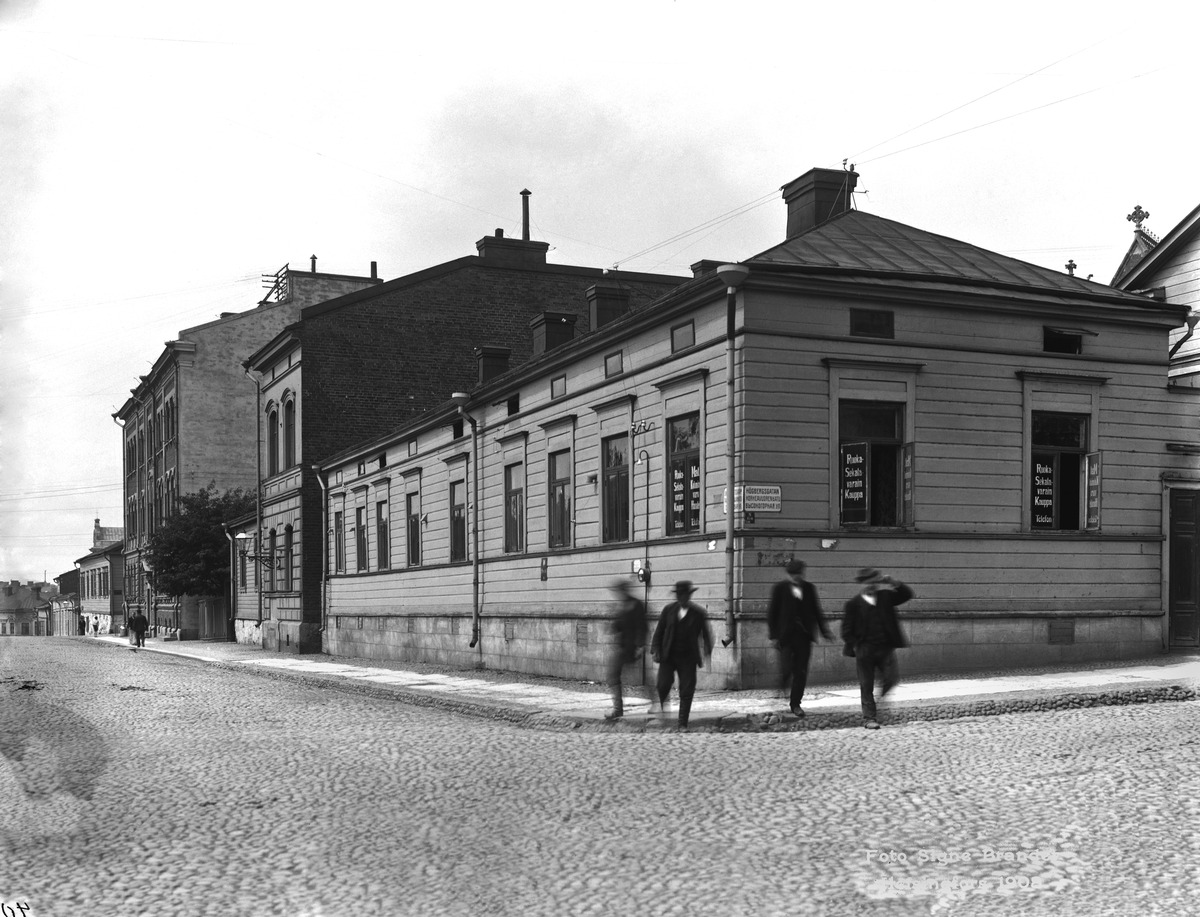
Tarkk'ampujankatu 5
sisällön kuvaus: Tarkk'ampujankatu 5. - Korkeavuorenkatu 8.  Tarkk'ampujankatu 7, 9. mustavalkoinen
Kuvaaja: Brander, Signe, valokuvaaja
Ajankohta: kuvausaika 1908
Paikka: Suomi, Uusimaa, Helsinki, Ullanlinna Helsinki, Korkeavuorenkatu 8. Tarkk'ampujankatu 5, 7, 9
Aiheet: puurakennukset, liikehuoneistot, jalankulkijat